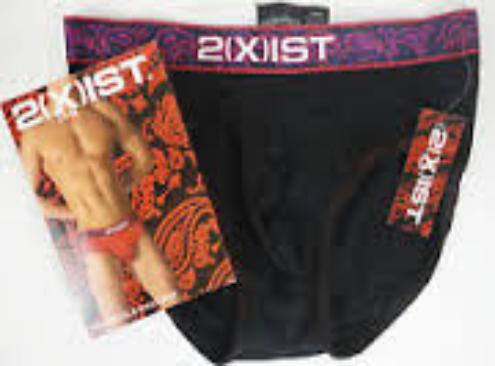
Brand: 2xist
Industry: Clothes